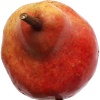
Label: red_pear